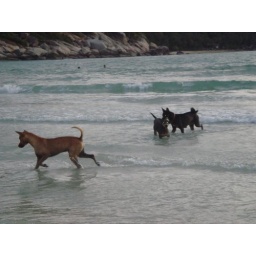
dogs playing in the sea at sunrise, looking for fish